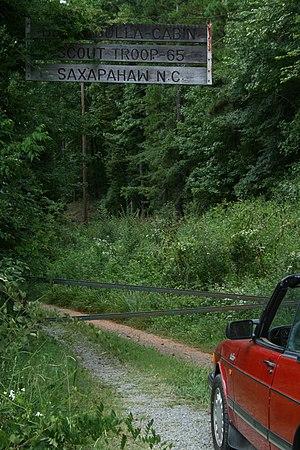
Saxapahaw est une census-designated place américaine située dans le comté d'Alamance dans l'État de Caroline du Nord. En 2010, sa population était de 1 648 habitants.